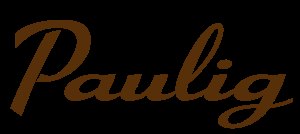
Paulig
Pauligs logo
Paulig eller Oy Gustav Paulig Ab er en finsk fødevarekoncern. Virksomheden er specialiseret indenfor import af kolonialvarer som kaffe, te, kakao og krydderier. I 2012 var Pauligs omsætning på 858 mio. Euro og der var 1.846 ansatte. Hovedkvarteret ligger i Helsinki. Der satses primært på markedet i Norden og Nordeuropa.